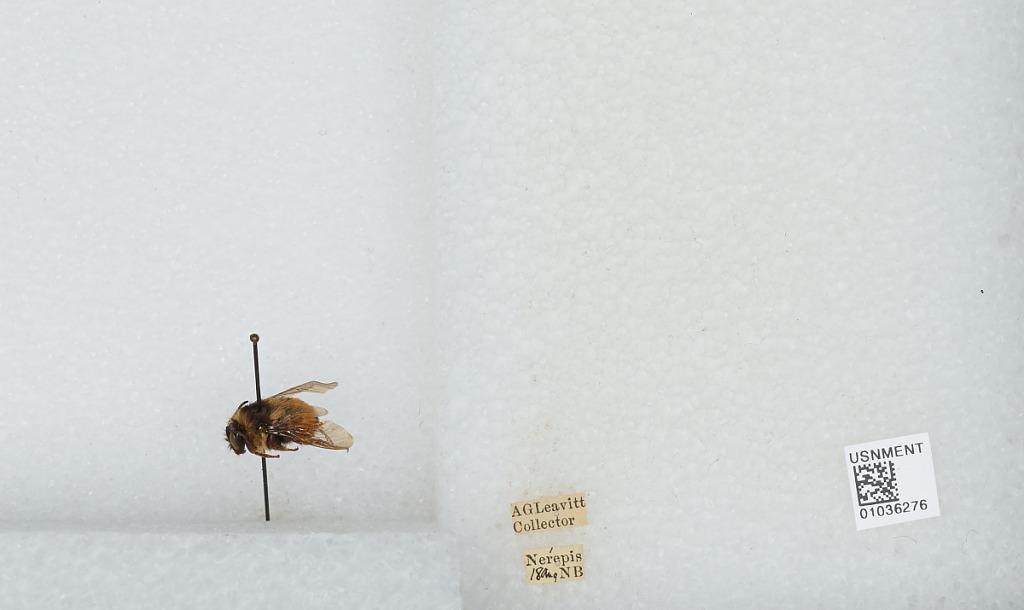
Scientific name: Bombus (Pyrobombus) ternarius Say
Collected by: A. Leavitt
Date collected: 1918-8-
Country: Canada
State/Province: New Brunswick
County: Kings
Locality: Nerepis
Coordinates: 45.3969, -66.3072